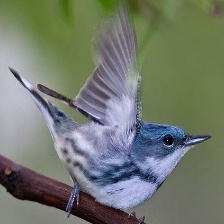
Species: CERULEAN WARBLER
Scientific name: SETOPHAGA CERULEA